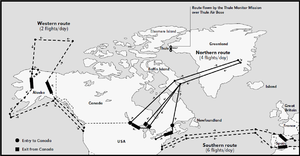
Operation Chrome Dome
Overblik over flyvninger under Operation Chrome Dome fra 1966
Operation Chrome Dome var et af flere af det amerikanske luftvåbens programmer under Den kolde krig, hvori B-52 bombefly bevæbnet med atomvåben blev givet mål i Sovjetunionen på løbende missioner, der gav sikkerhed for, at der på et hvilket som helst givent tidspunkt befandt sig et betydeligt antal bombefly på vingerne med evne til at gennemføre et atomangreb på Sovjetunionen.